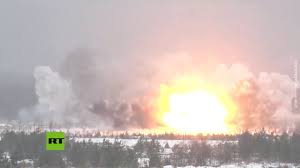
Label: TOS-1